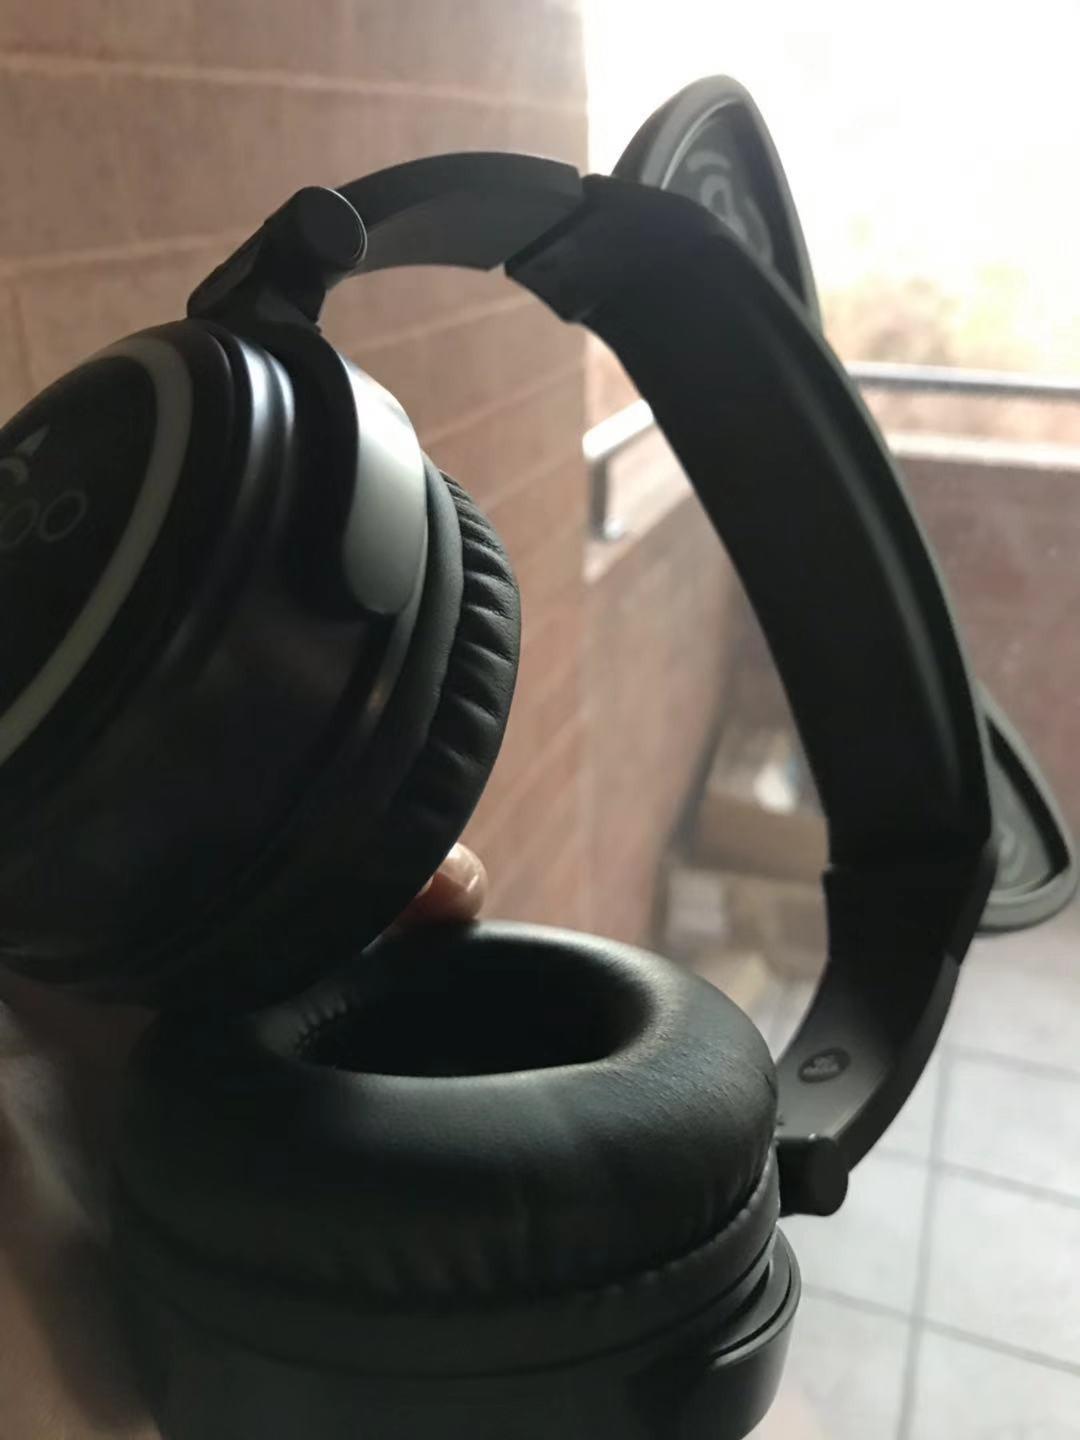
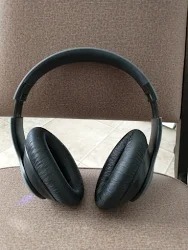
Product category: headphones
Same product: no